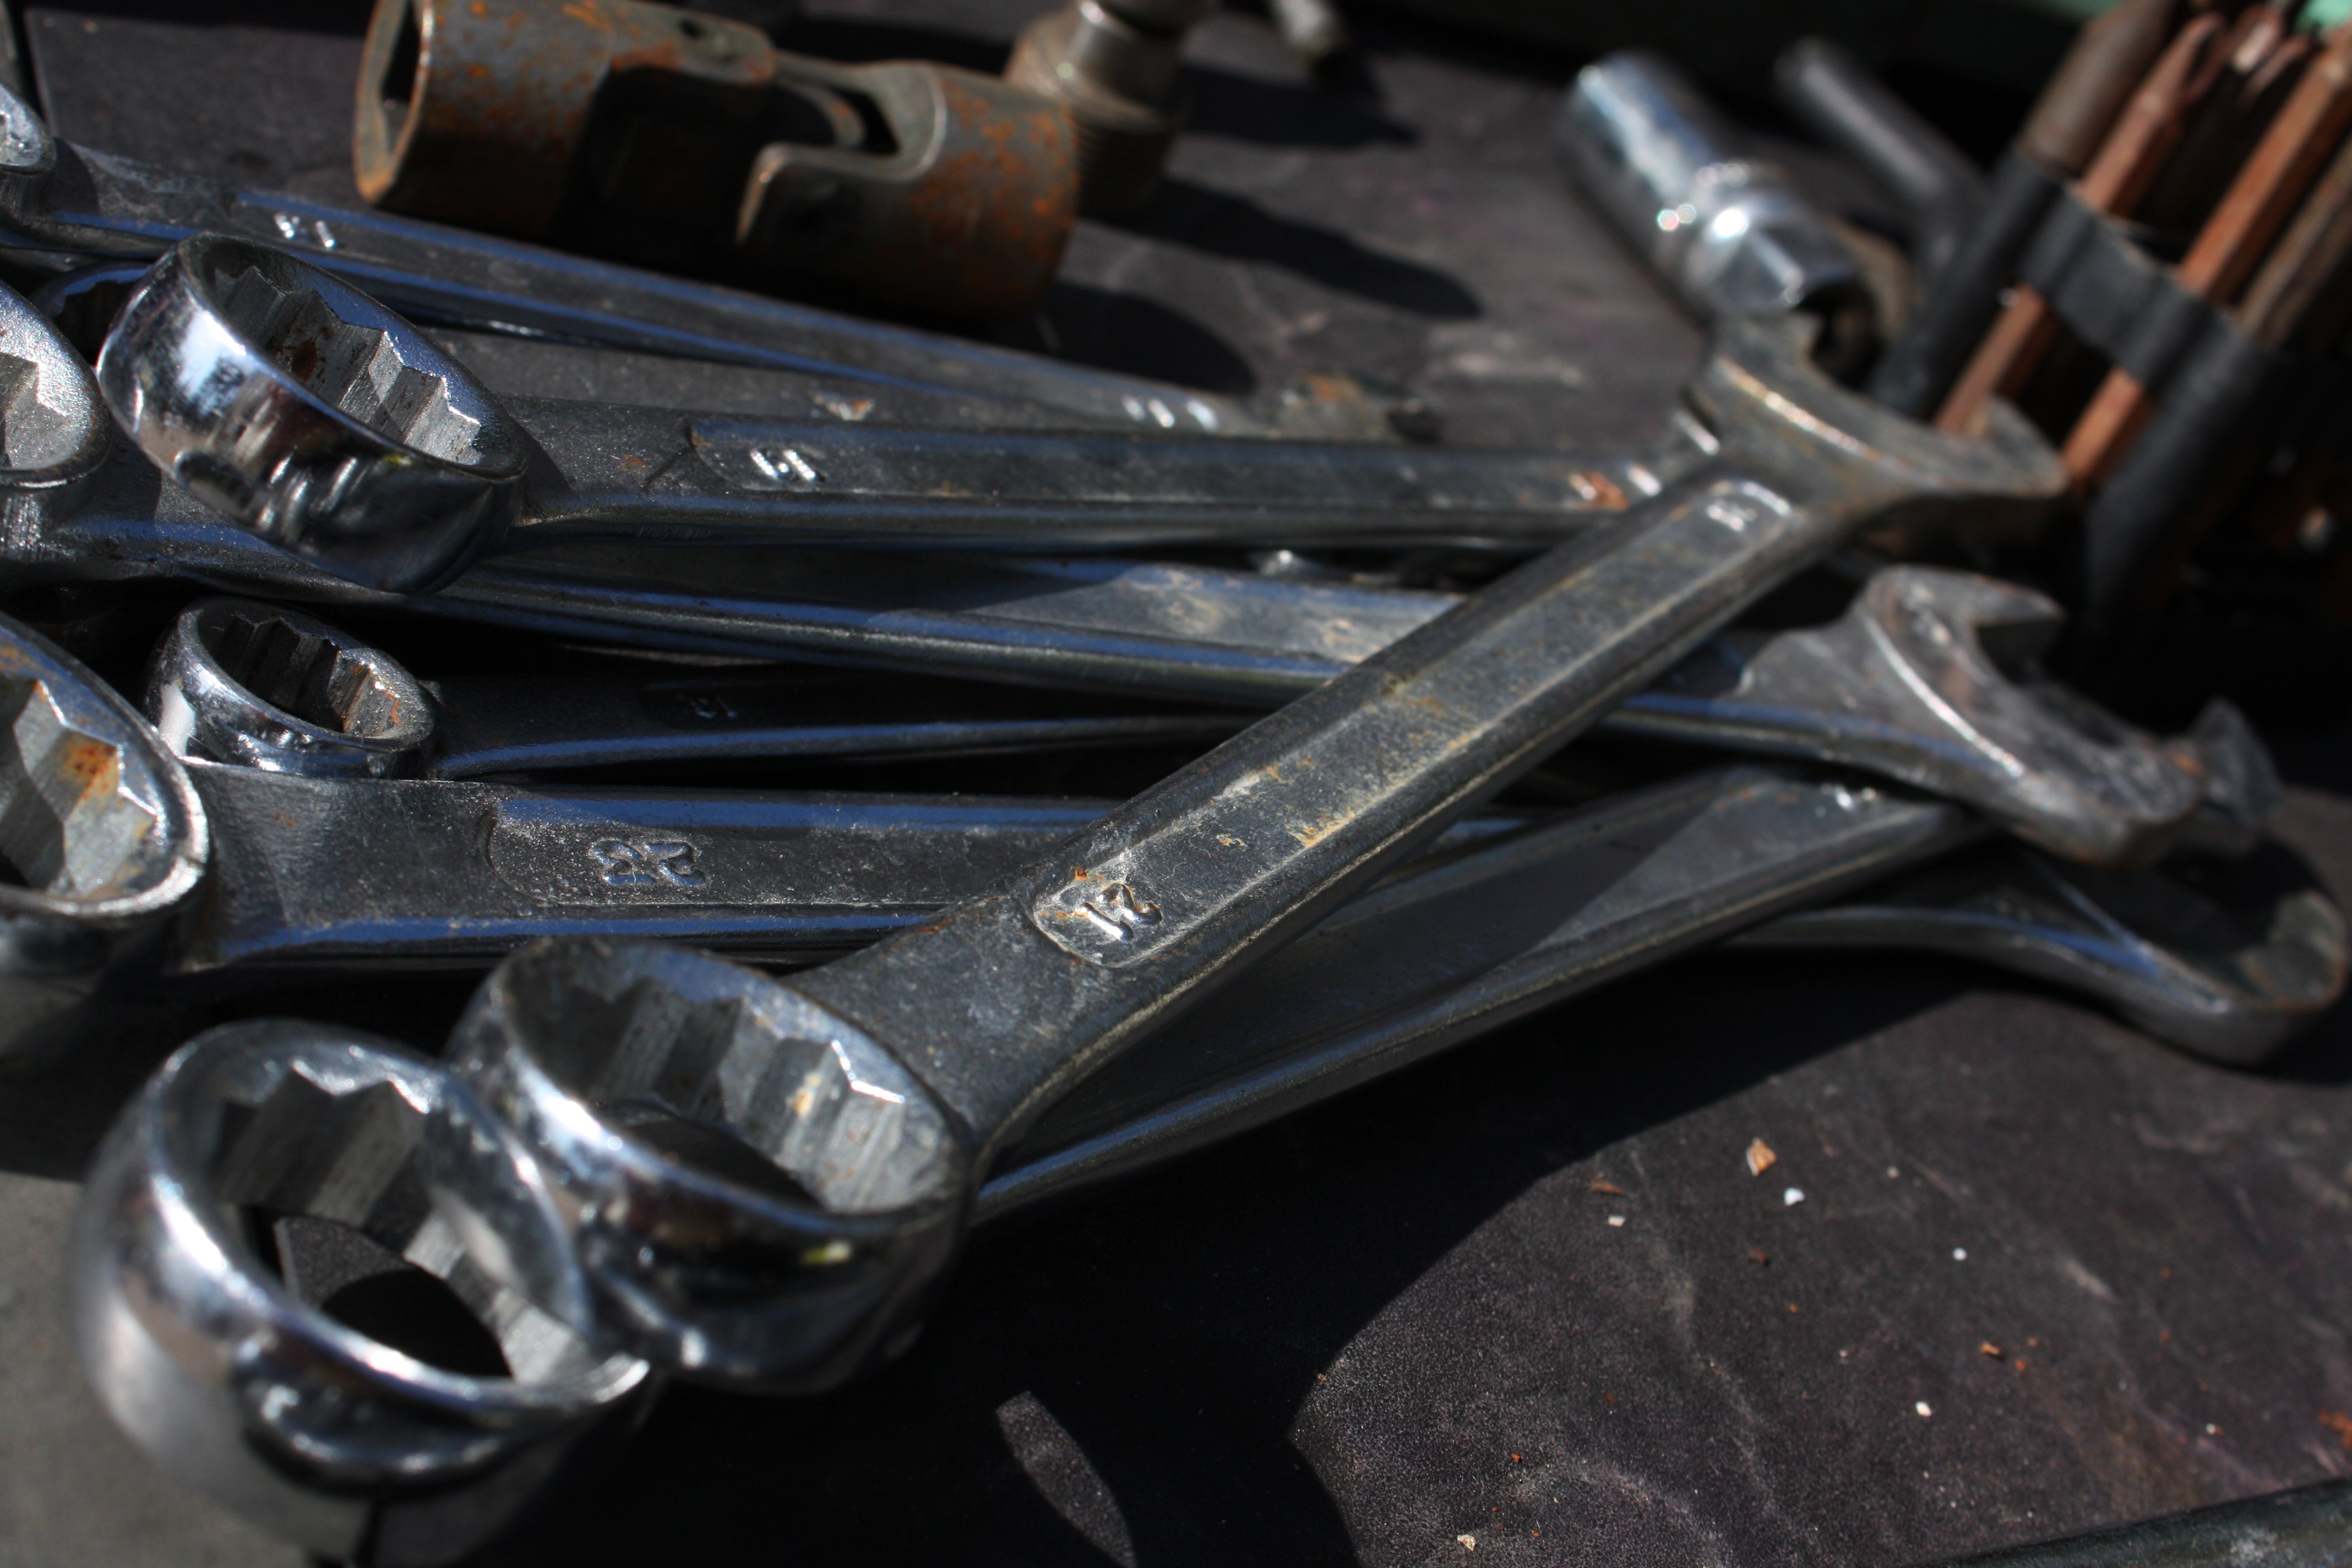
wheel, vehicle, motorcycle, key, tire, bumper, tools, rim, exhaust system, old tools, automotive exterior